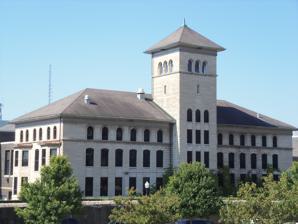
Building: Scott County Jail (Iowa)
Country: United States of America
Year built: 2007
United States historic place Scott County Jail U.S. National Register of Historic Places U.S. Historic district Contributing property 1897 jail in 2012 Show map of Iowa Show map of the United States Location 428 Ripley St. Davenport, Iowa Coordinates 41°31′28″N 90°34′45″W / 41.52444°N 90.57917°W / 41.52444; -90.57917 Area 1 acre (0.40 ha) Built 1897 Built by Larkin Architect Frederick G. Clausen Architectural style Italianate Part of Davenport Downtown Commercial Historic District ( ID100005546 ) MPS Davenport MRA NRHP reference No. 83002502 Added to NRHP July 07, 1983 The Scott County Jail is the main detention facility for Scott County, Iowa , United States. Inmates are housed for no more than one year, by Iowa law. It is located in the county seat , Davenport , and is part of same facility as the Scott County Courthouse . History Scott County Jail's 2007 expansion The oldest section of the jail was completed in 1897, but its opening was delayed until its metal jail cells were completed the following year. It was designed by prominent Davenport architect Frederick G. Clausen in the Italianate style. The style, which was popular in the late Victorian Era can be found in the limestone 's rusticated finish on the lower stories and then rising to a smooth finish at the attic level. Other elements include the smaller scale, round-arched windows across the third-floor, the wide eaves and the tower on the building's north side. A tunnel connected the jail to the courthouse that faced West Fourth Street. The main entrance was moved from West Fifth Street to Ripley Street when the Chicago, Rock Island and Pacific Railroad tracks were elevated in 1903. The building was individually listed on the National Register of Historic Places in 1983. In 2020 it was included as a contributing property in the Davenport Downtown Commercial Historic District . An annex was added to the jail in 1983 to alleviate crowding. It was built between the jail and the courthouse, and connected the two buildings.  The jail became too small again, and in 1999 the inmate capacity was capped at 214. In 2004 a bond referendum was passed by county voters to expand the size of the jail.  The $29.7 million expansion was opened in 2007. A new entrance pavilion that provides security screening to the entire complex was added at the same time. An annex that was opened on the north side of Davenport to house inmates was closed when the main jail was enlarged. The 2007 addition is a four-story structure, and faces south on West Fourth Street in Downtown Davenport . The 75,000- square-foot (7,000 m 2 ) jail has a capacity of 354 inmates. References